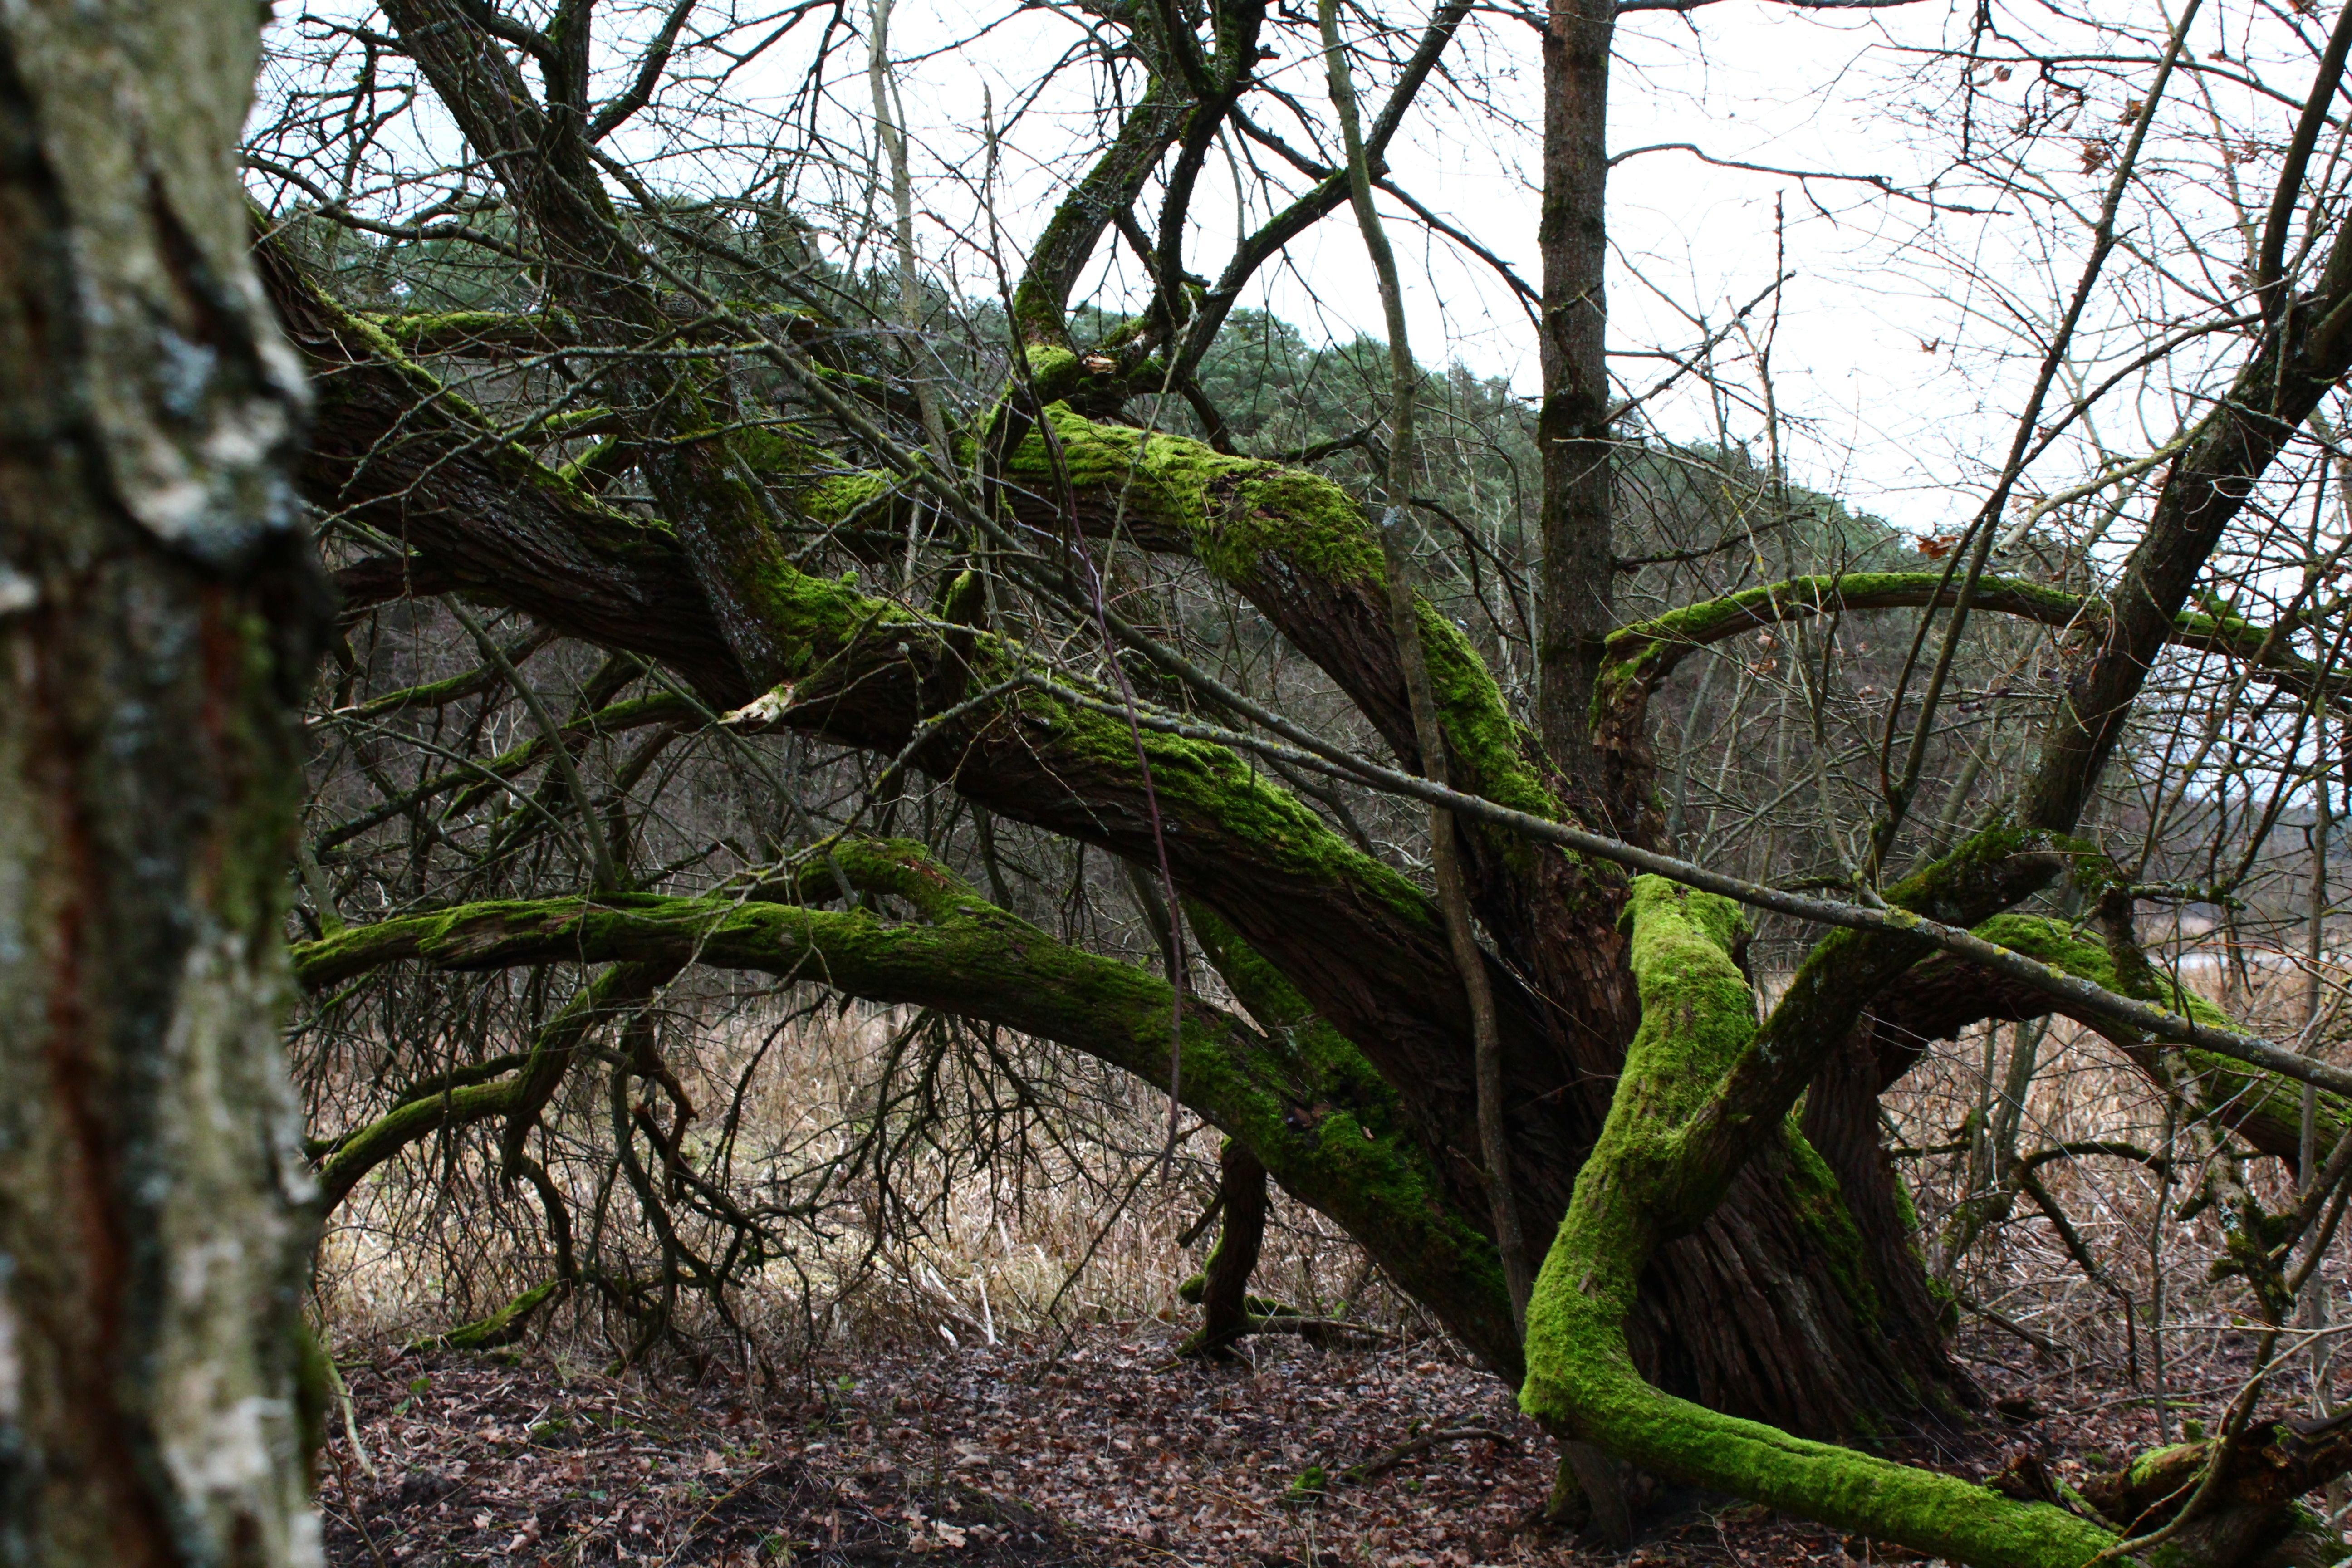
tree, nature, forest, branch, plant, wood, leaf, flower, trunk, old, overgrown, moss, green, jungle, botany, flora, aesthetic, vegetation, shrub, rainforest, deciduous, gnarled, woodland, habitat, ecosystem, old tree, old growth forest, natural environment, woody plant